Tajama Abraham Ngongba

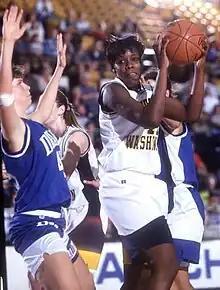
Abraham in 1995

Tajama Abraham Ngongba (born September 27, 1975) is a former professional basketball player in the Women's National Basketball Association. Abraham attended George Washington University and was the 31st draft pick in the 1997 WNBA draft. She played for Sacramento Monarchs in 1997 and Detroit Shock in 1998. Abraham took a position as the women's Assistant Coach of basketball at George Mason University in 2013.